History of Sparta

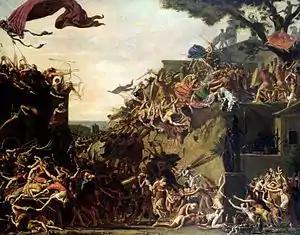
Pyrrhus' Siege of Sparta, 272 BC, by François Topino-Lebrun (1792)

During Demetrius Poliorcetes’ campaign to conquer the Peloponnese in 294 BC, the Spartans led by Archidamus IV attempted to resist but were defeated in two battles. Had Demetrius not decided to turn his attention to Macedonia the city would have fallen. In 293 BC, a Spartan force, under Cleonymus, inspired Boeotia to defy Demetrius but Cleonymus soon departed leaving Thebes in the lurch. In 280 BC, a Spartan army, led by King Areus, again marched north, this time under the pretext of saving some sacred land near Delphi from the Aetolians. They somewhat pulled the moral high ground from under themselves, by looting the area. It was at this point that the Aetolians caught them and defeated them.